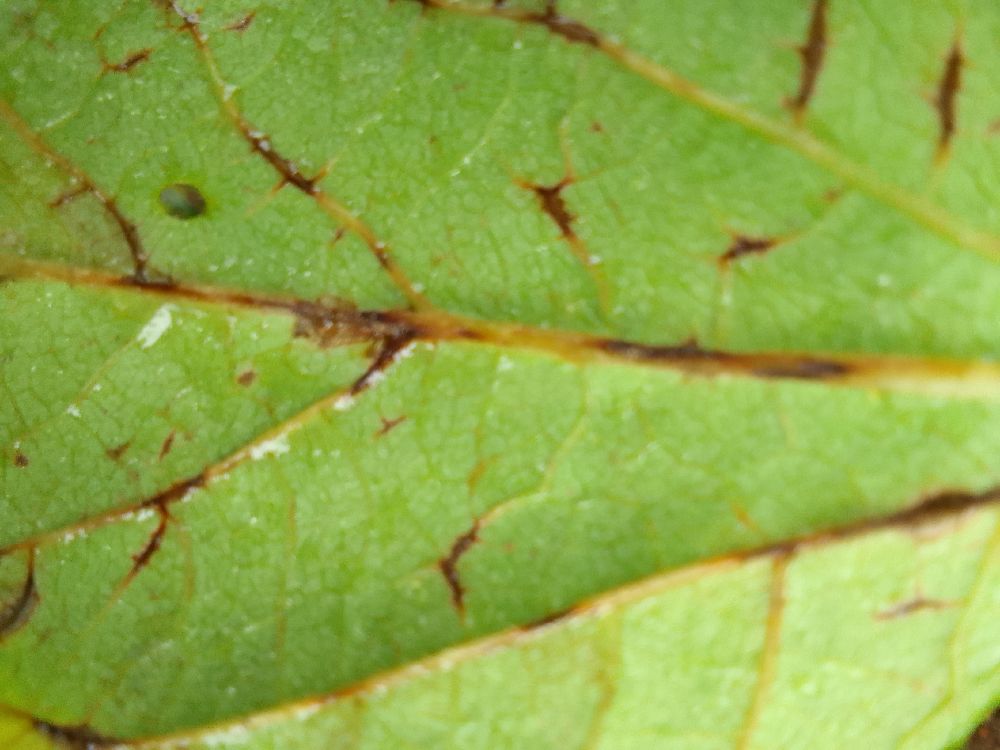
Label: anthracnose